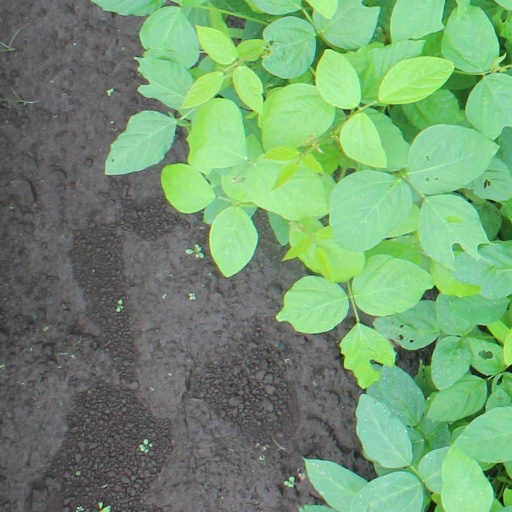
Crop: soybean